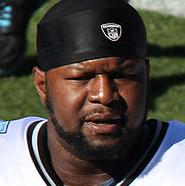
Age: 26